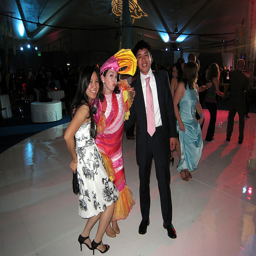
Two women in costume standing next to a man in a suit.
A group of people at a dance banquet in formal wear
Three people pose together on a dance floor.
Two women and a man posing for a photo on the dance floor.
A group of happy people dancing on a white floor.